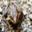
Label: frog